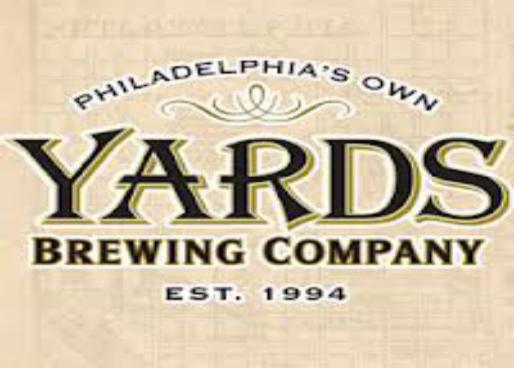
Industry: Others